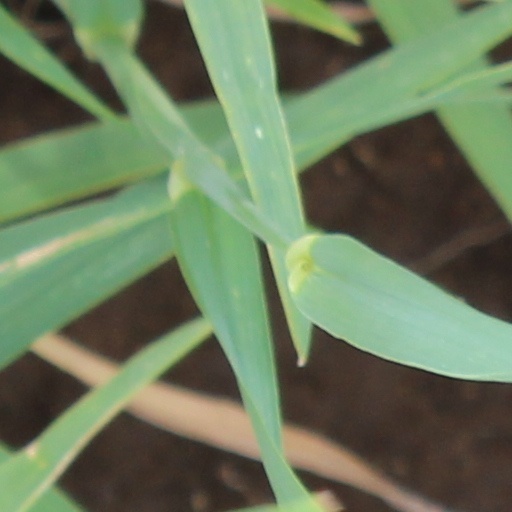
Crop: wheat